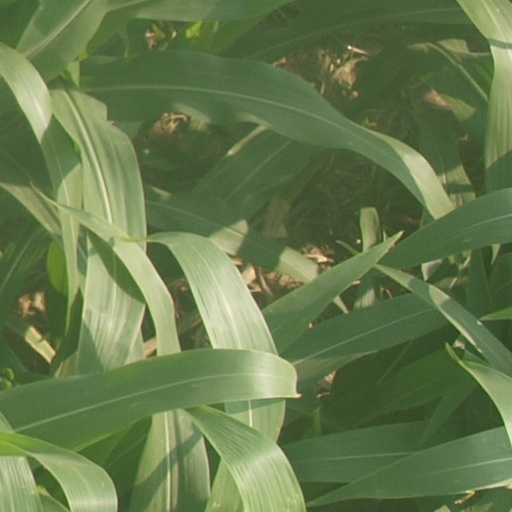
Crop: maize; corn